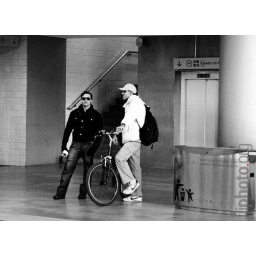
guy in black with sun glasses and friend with bike dressed in white in a metro station. fliphoto.org